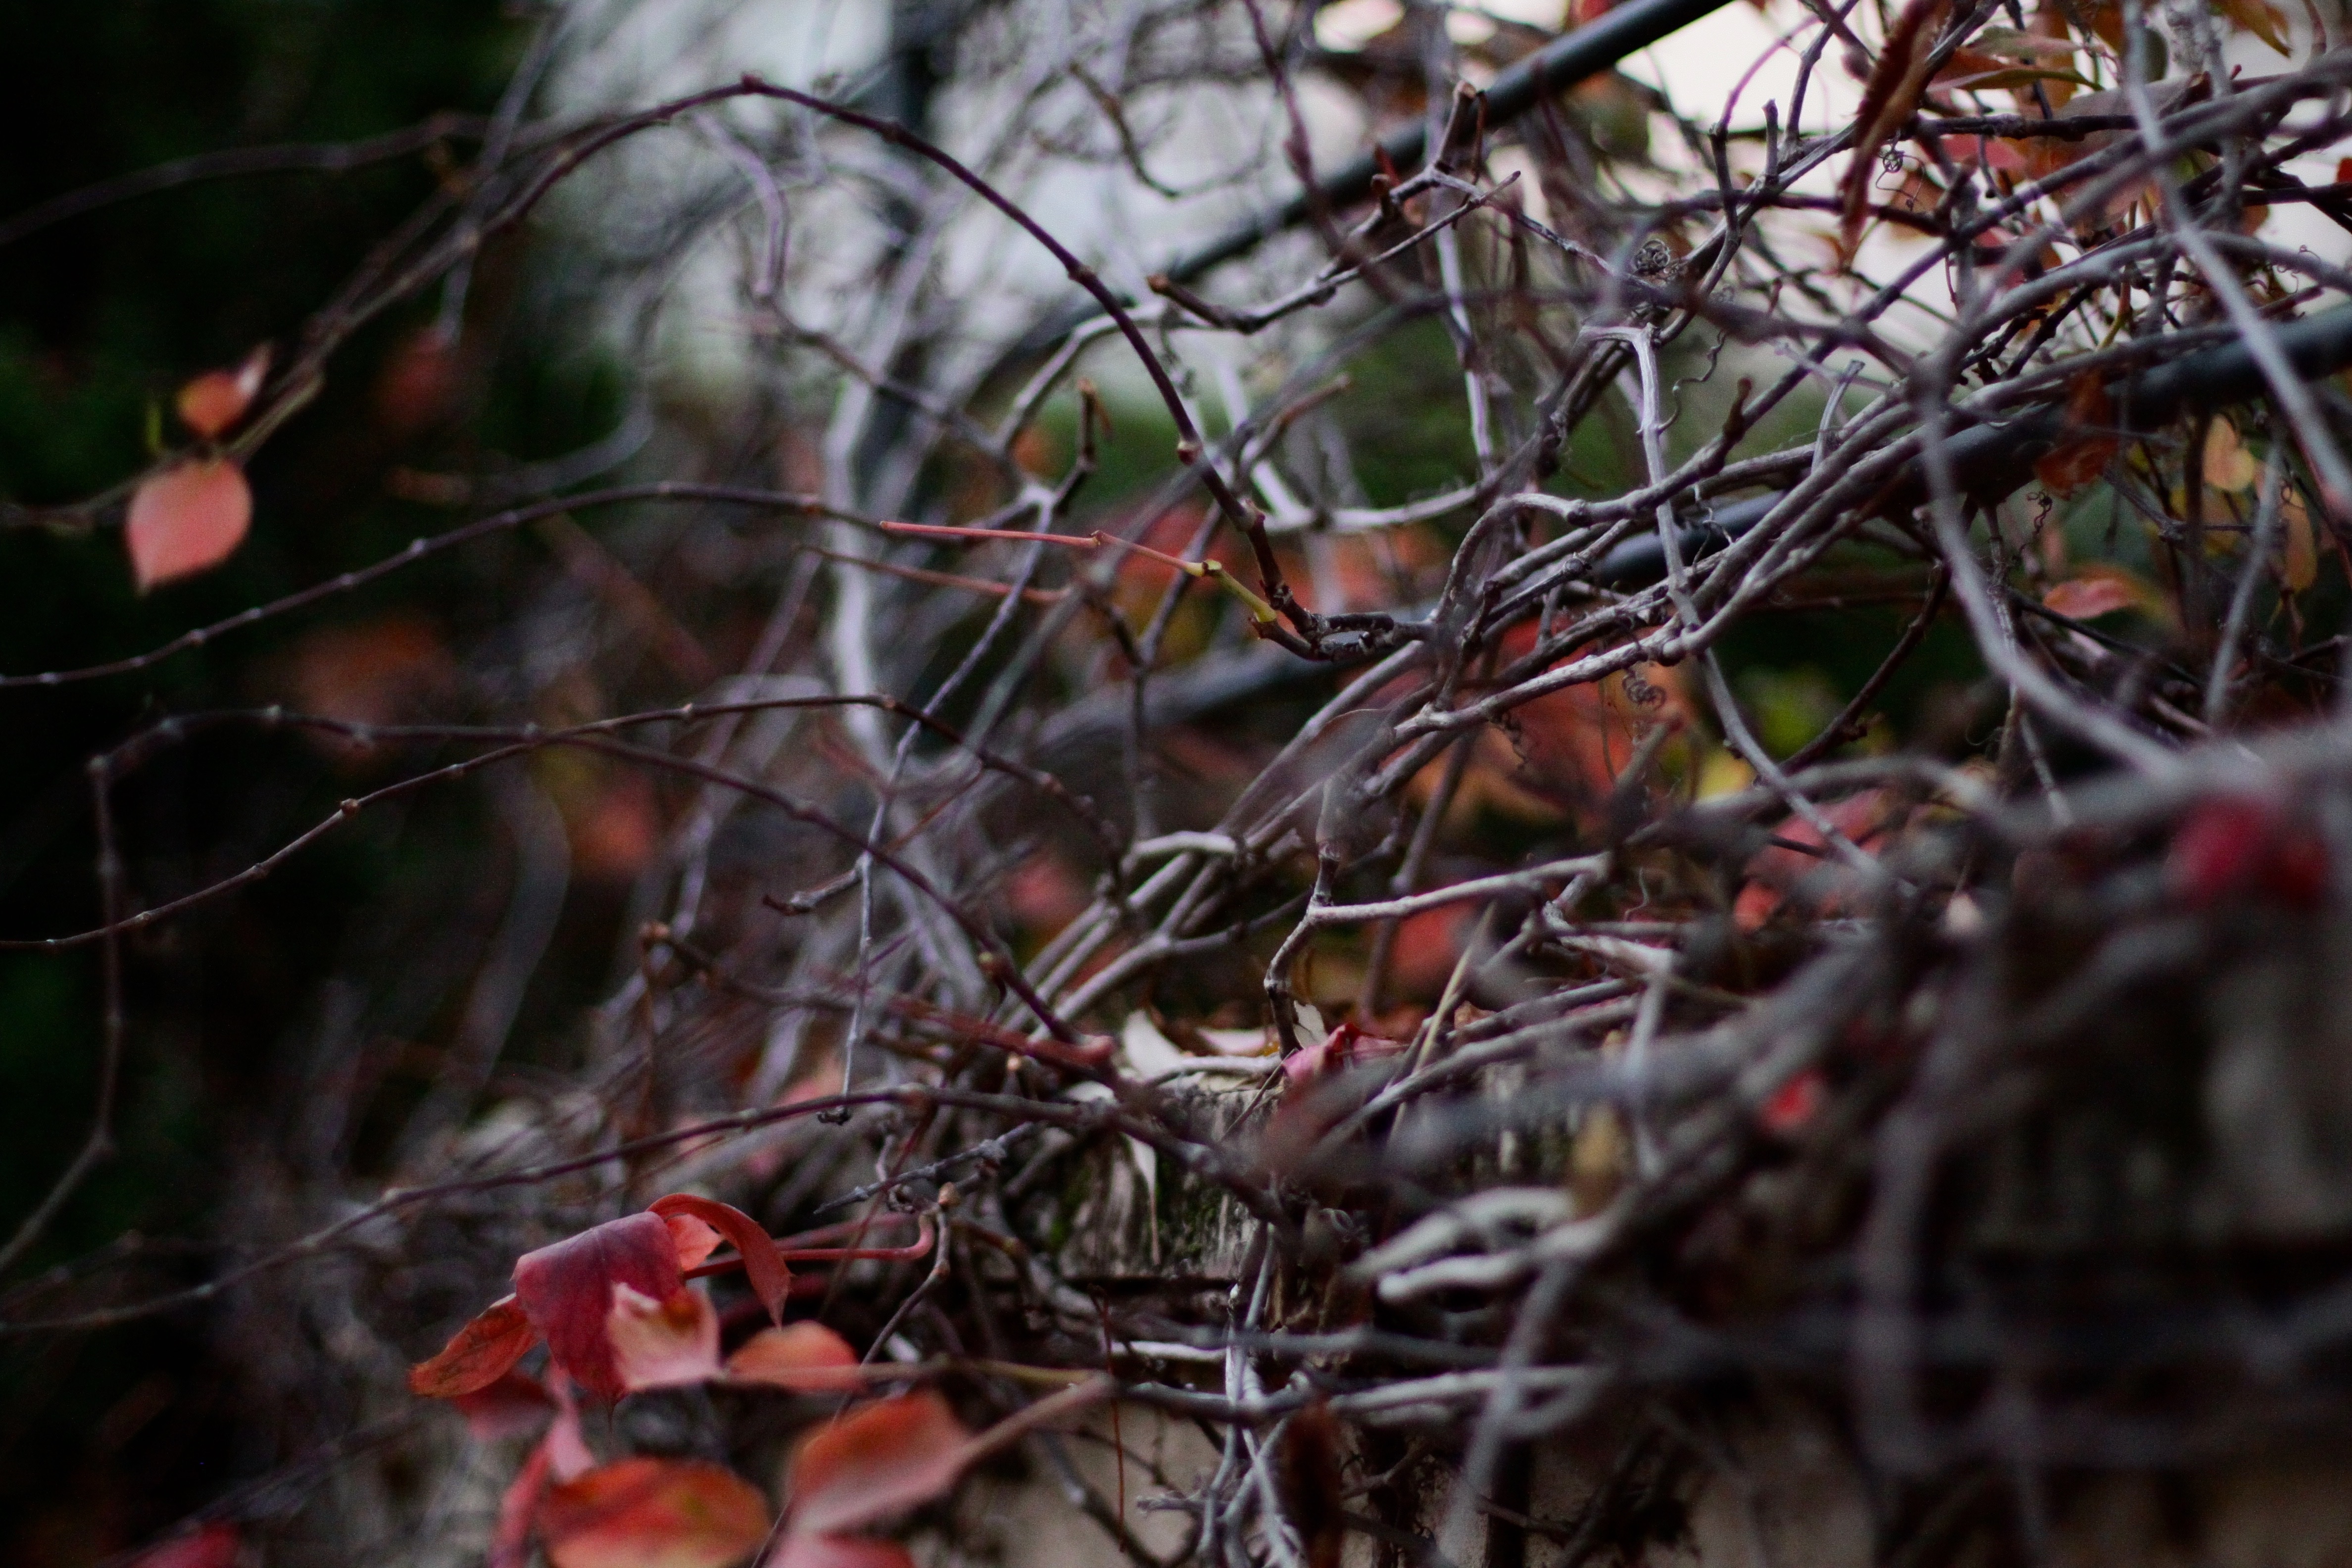
tree, nature, branch, plant, leaf, flower, spring, autumn, flora, season, twig, thorns spines and prickles